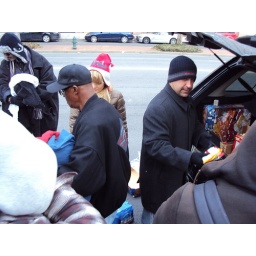
Weekend delivery of food, bottles of water and Clothing to the homeless community in Washington DC